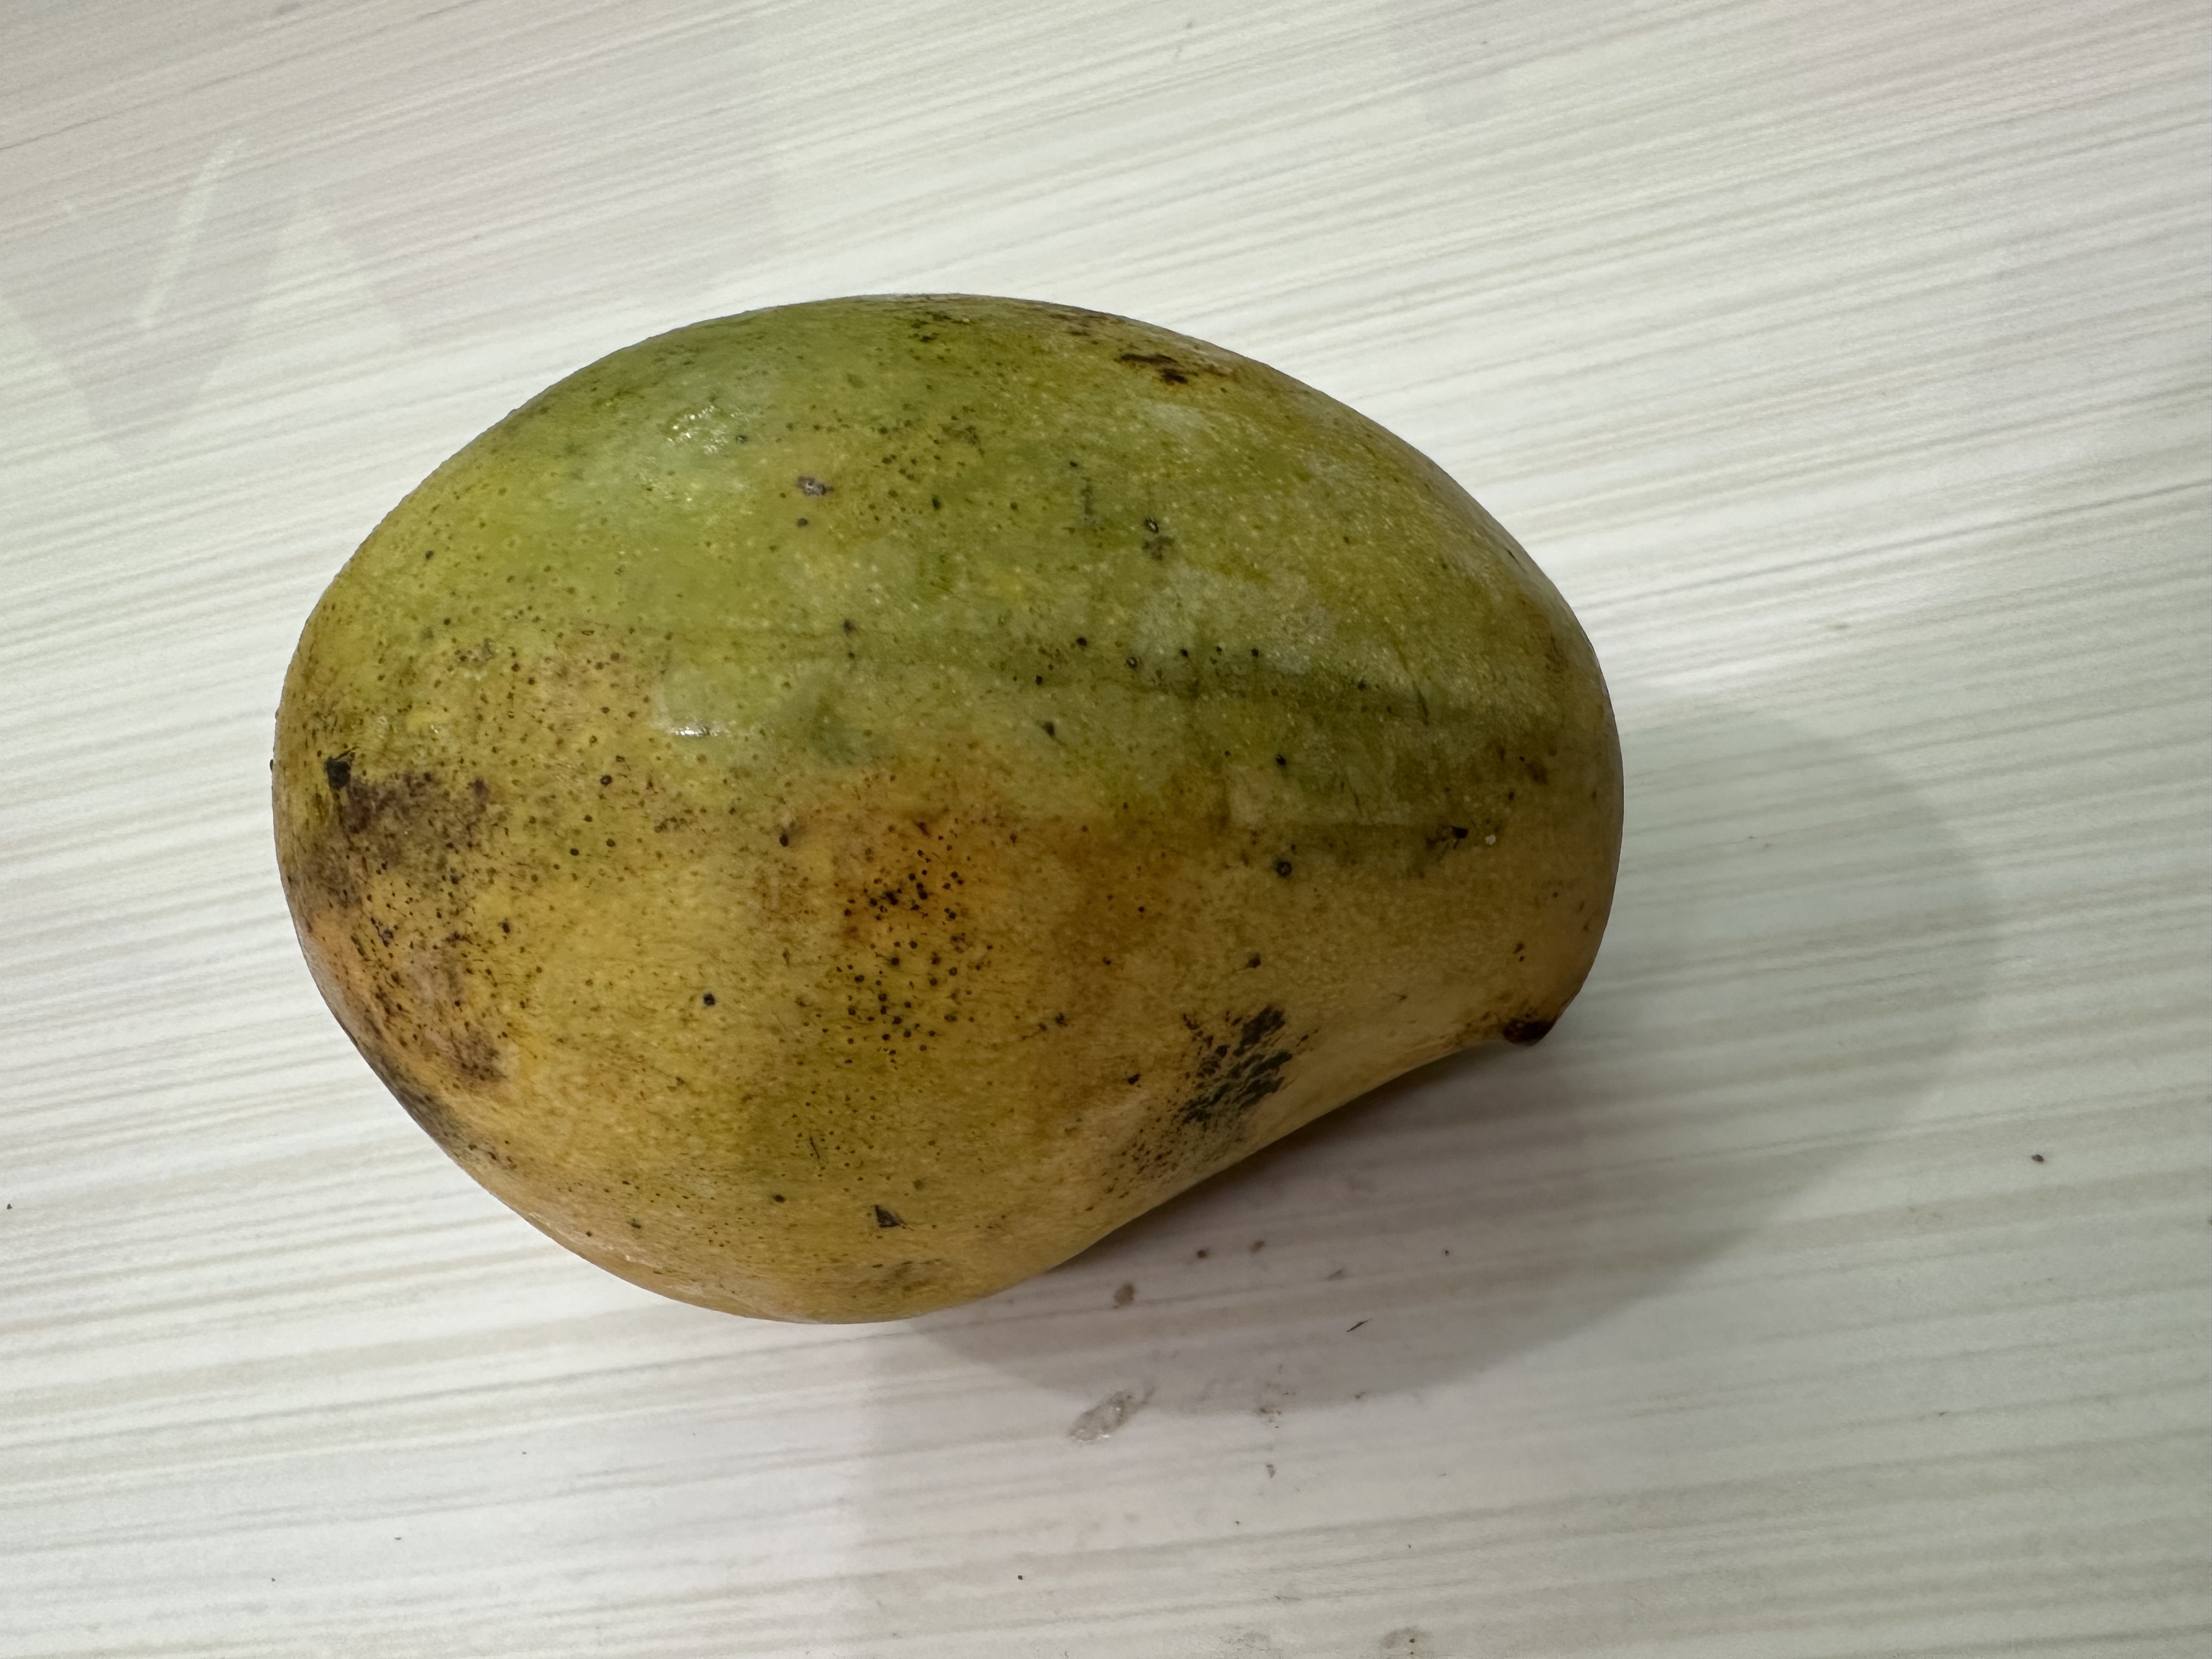
Mango variety: Nilambori